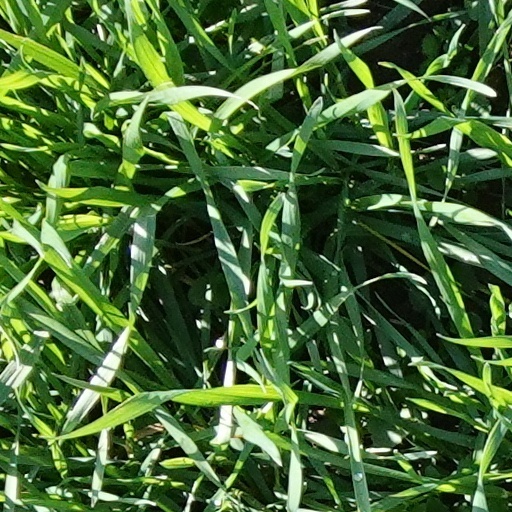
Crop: wheat